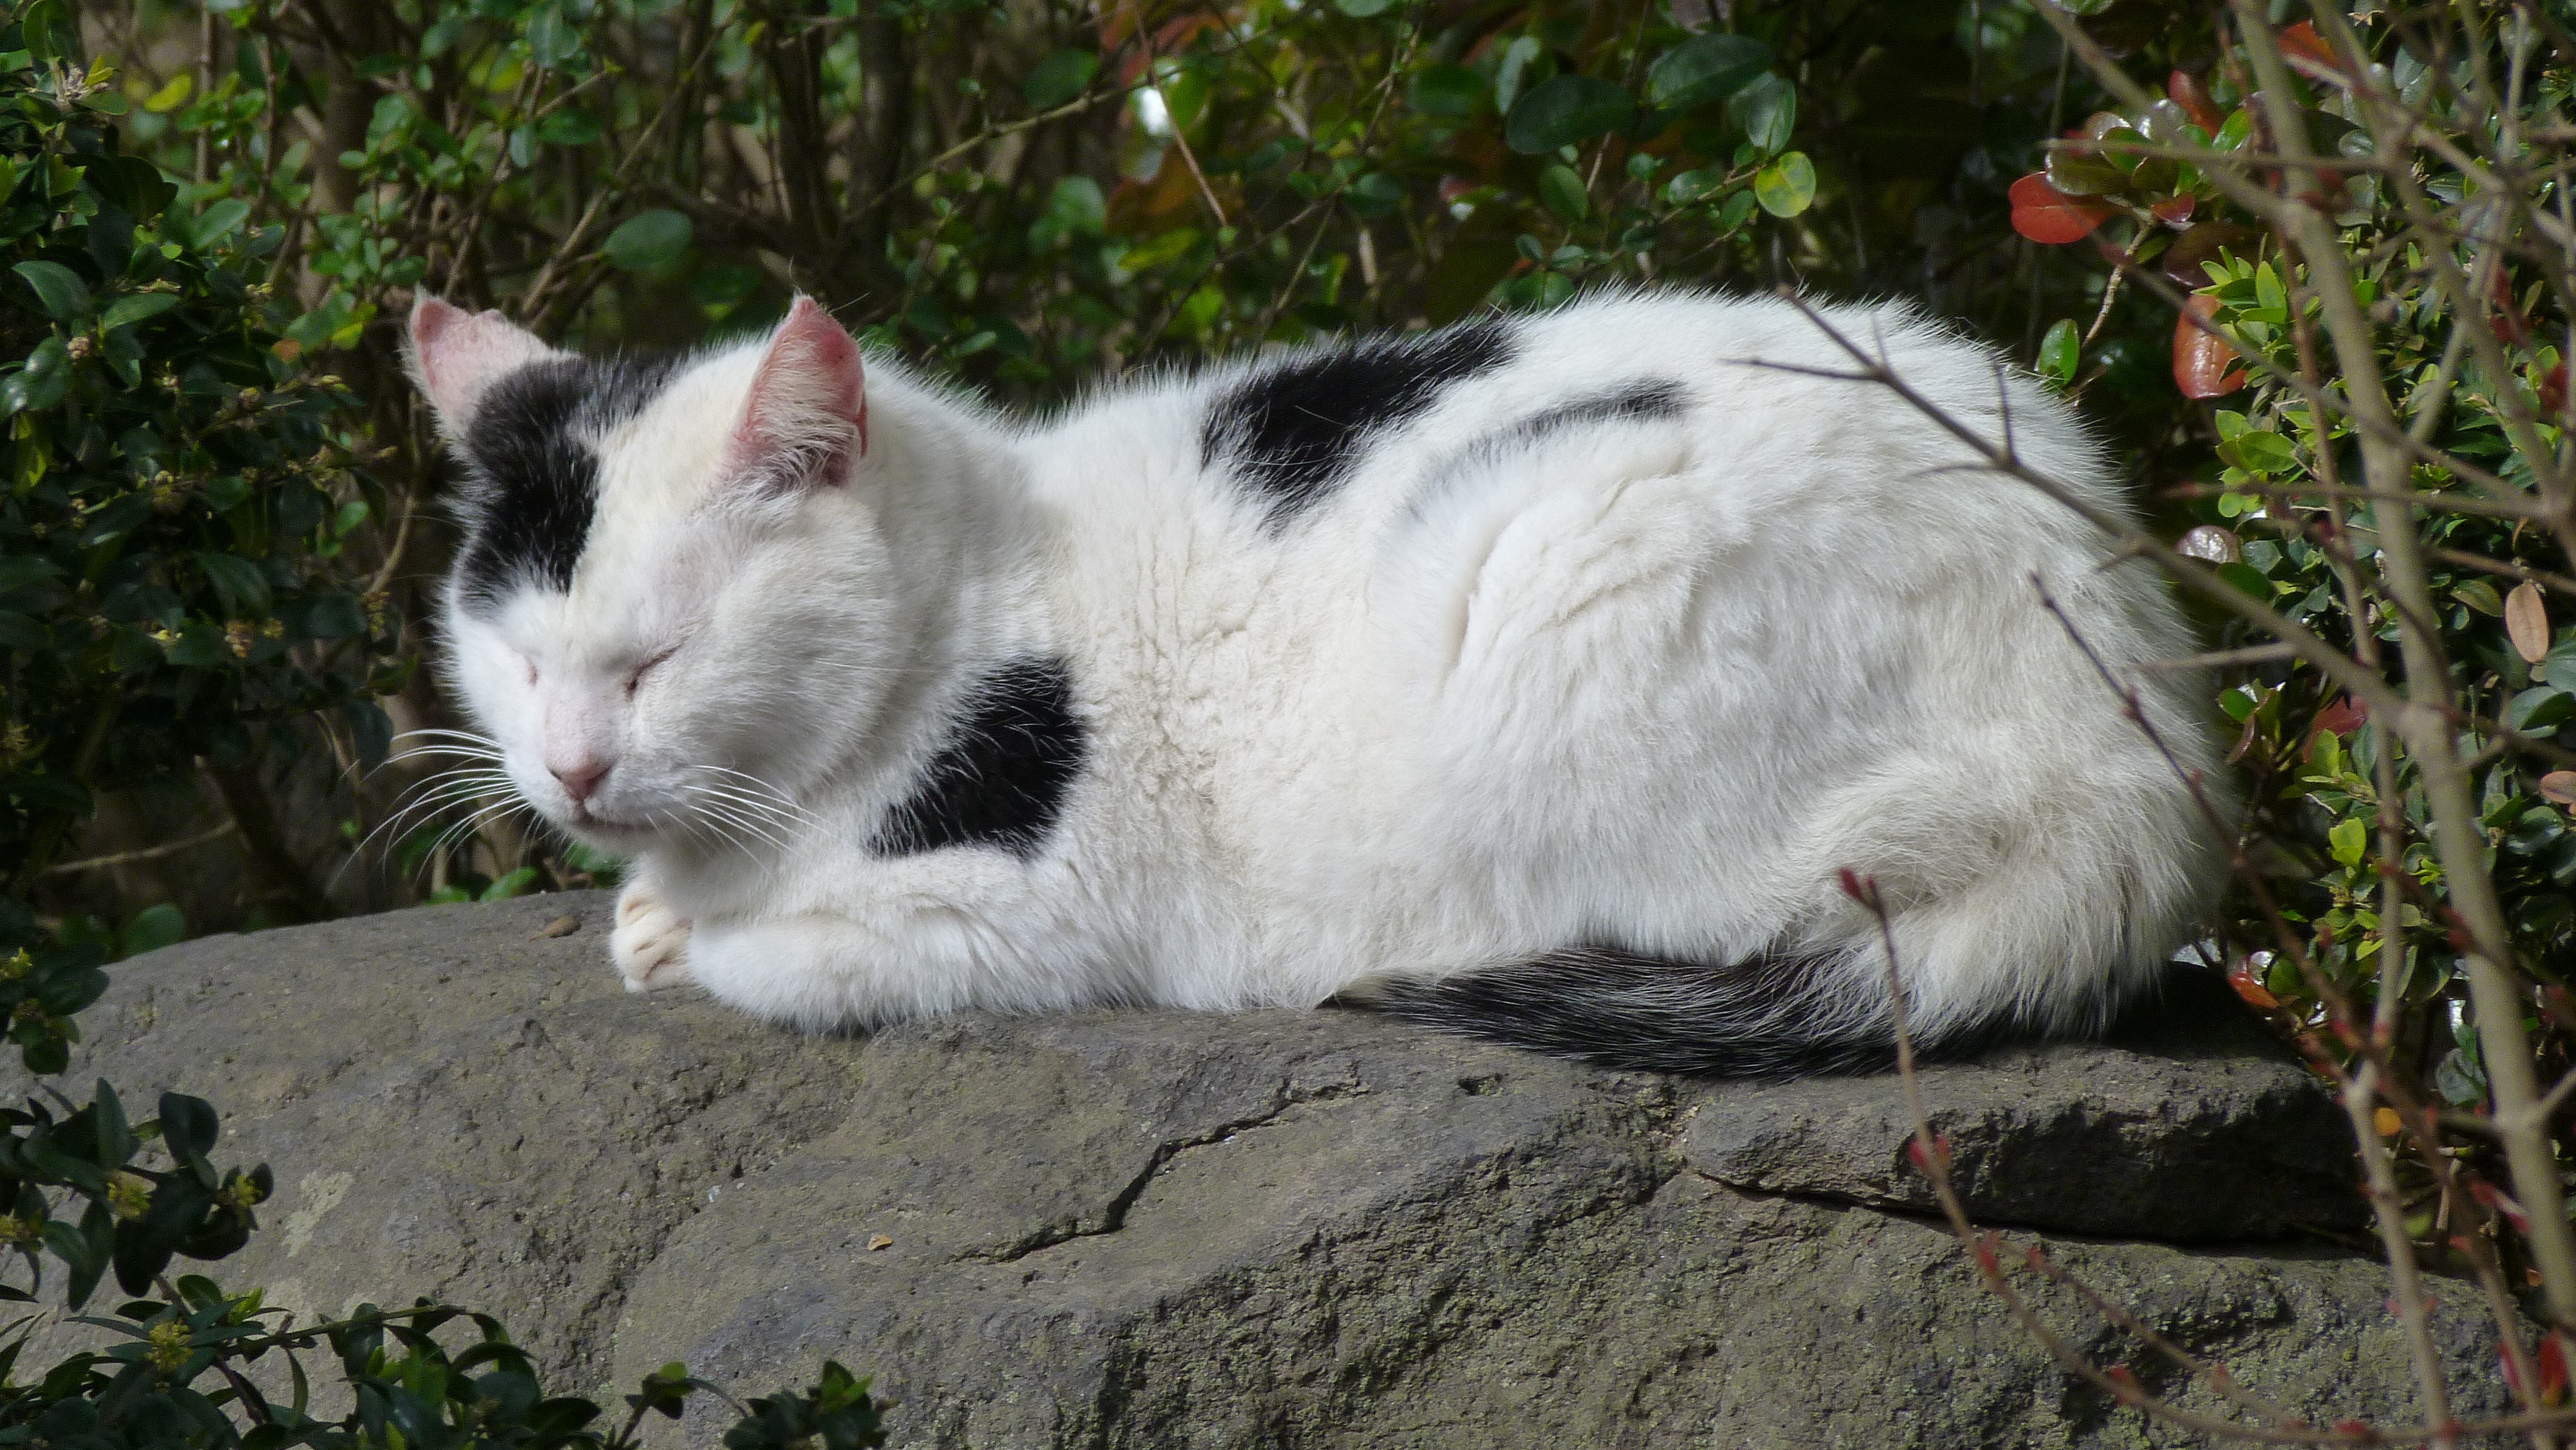
grass, pet, cat, mammal, fauna, whiskers, sleep, vertebrate, black and white cat, norwegian forest cat, small to medium sized cats, cat like mammal